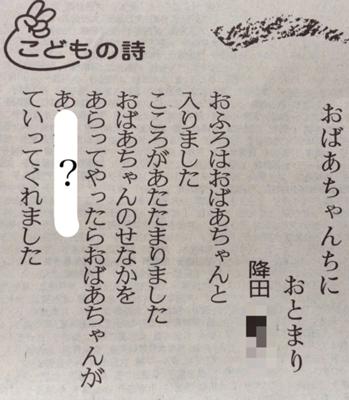
回答: がっ